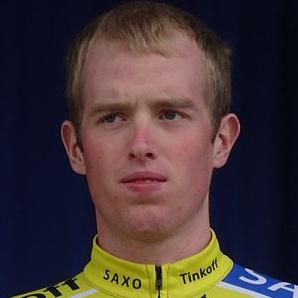
Age: 23